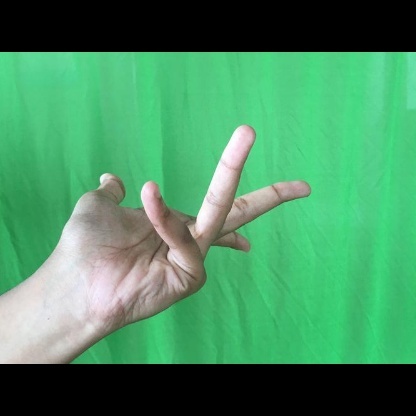
Mudra: Alapadmam